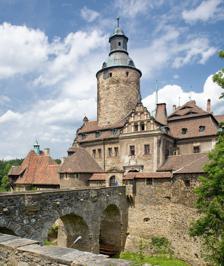
Building: Czocha Castle
Country: Poland
Year built: 1247
Castle in southwest Poland Czocha Castle Zamek Czocha The main part of the Castle location within Poland Show map of Poland Czocha Castle (Lower Silesian Voivodeship) Show map of Lower Silesian Voivodeship General information Location Sucha , Poland Country Poland Coordinates 51°1′50″N 15°18′13″E / 51.03056°N 15.30361°E / 51.03056; 15.30361 Construction started 13th century Completed 14th century Owner Ernst Freiherr von Gütschow Polish Army Hotel Group WAM (last owner) Website Official Website Czocha Castle ( Polish pronunciation: [ˈt͡ʂɔxa] , German : Tzschocha , Latin : Caychow ) is a defensive castle in the village of Sucha ( Gmina Lesna ), Lubań County , Lower Silesian Voivodeship , in southwestern Poland . The castle is located on Lake Leśnia , near the Kwisa river, in what is now the Polish part of Upper Lusatia . Czocha castle was built on gneiss rock, and its oldest part is the keep , to which housing structures were later added. History Czocha Castle began as a stronghold, on the Bohemian-Lusatian border. Its construction was ordered by Wenceslaus I of Bohemia , in the middle of the 13th century (1241–1247). In 1253 castle was handed over to Konrad von Wallhausen, Bishop of Meissen . In 1319 the complex became part of the dukedom of Henry I of Jawor . After his death, it was taken over by another Silesian prince, Bolko II the Small , and his wife Agnes (see Duchy of Silesia ). The origin of the stone castle dates back to 1329. In the mid-14th century, Czocha Castle was annexed by Charles IV , Holy Roman Emperor and King of Bohemia. Then, between 1389 and 1453, it belonged to the noble families of von Dohna and von Kluks. Reinforced, the complex was besieged by the Hussites in the early 15th century, who captured it in 1427, and remained in the castle for unknown time (see Hussite Wars ). In 1453, the castle was purchased by the Nostitz family , who owned it for 250 years, making several changes through remodelling projects in 1525 and 1611. Czocha's walls were strengthened and reinforced, which thwarted a Swedish siege of the complex during the Thirty Years War . In 1703, the castle was purchased by Jan Hartwig von Uechtritz, influential courtier of Augustus II the Strong . On August 17, 1793, the whole complex burned in a fire. In 1909, Czocha was bought by a cigar manufacturer from Dresden , Ernst Gutschow, who ordered major remodelling, carried out by Berlin architect Bodo Ebhardt , based on a 1703 painting of the castle. Gutschow, who was close to the Russian Imperial Court and hosted several White emigres in Czocha, lived in the castle until March 1945. Upon leaving, he packed up the most valuable possessions and moved them out. After World War II, the castle was ransacked several times, both by soldiers of the Red Army , and Polish thieves, who came to the so-called Recovered Territories from central and eastern part of the country. Pieces of furniture and other goods were stolen, and in the late 1940s and early 1950s, the castle was home to refugees from Greece (see Greek Civil War ). In 1952, Czocha was taken over by the Polish Army . Used as a military vacation resort, it was erased from official maps. The castle has been open to the public since September 1996 as a hotel and conference centre. The complex was featured in several movies and television series, including a popular 1963 comedy, Gdzie jest generał? ( Where is the General? ), Legenda , The Hexer (film) , The Hexer (TV series) , Beyond Sherwood Forest , Spellbinder , The Secret of the Cipher Fortress and First Love . In 2012, the castle was voted as one of the "New Seven Wonders of Poland" in an annual National Geographic Poland plebiscite. Since 2014 the castle is also used as a setting for College of Wizardry, a live action role-playing game (LARP) that takes place in their own universe and can be compared to Harry Potter. There was a hiatus in 2019 after ongoing issues within its founding organization threatened to end the series. However, a crowdfunding action saved the LARP and a new organizing team has continued organizing events at the castle. It has also been used as the site for the EU4 Grandest Lan 2023 event, officially hosted by Paradox Interactive . Gallery Overview of the castle Czocha Castle, view from the Kwisa river The castle in winter Front view The bridge The gate to the castle Interior See also List of castles in Poland References